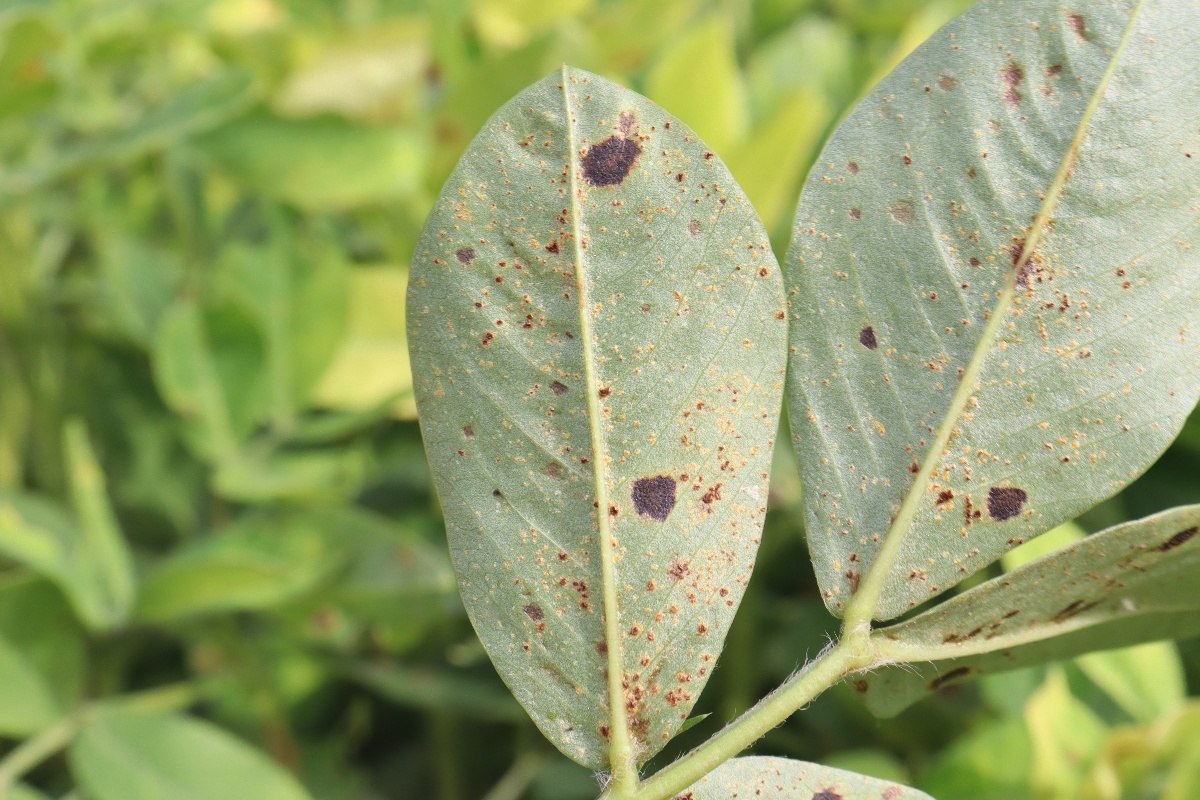
Label: rust